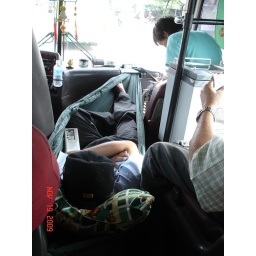
man sleeping in hammock in bus